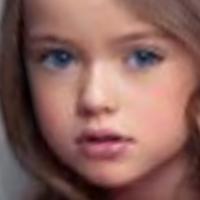
Age group: age 01-10